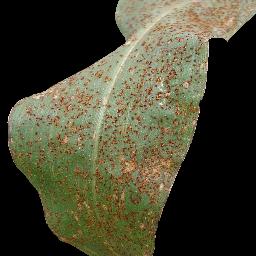
Label: Corn___Common_rust